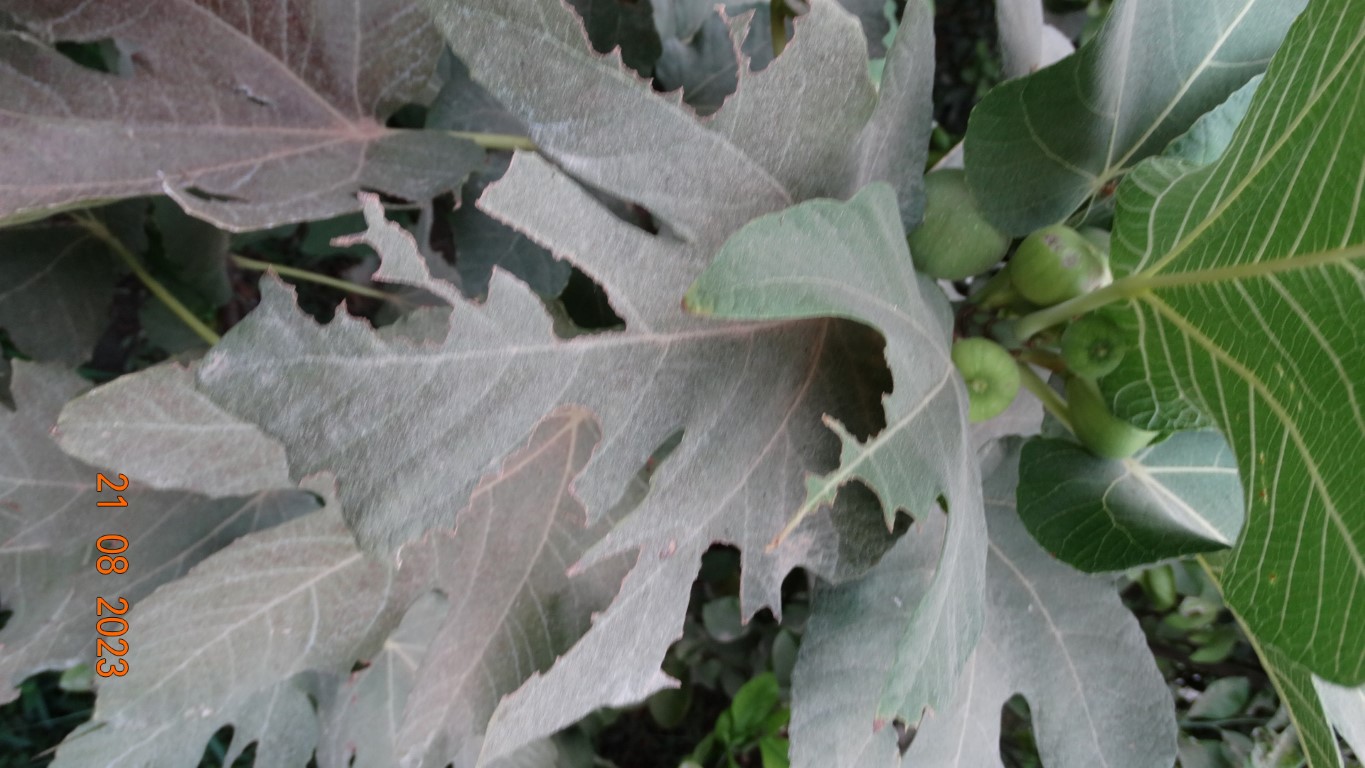
Label: infected